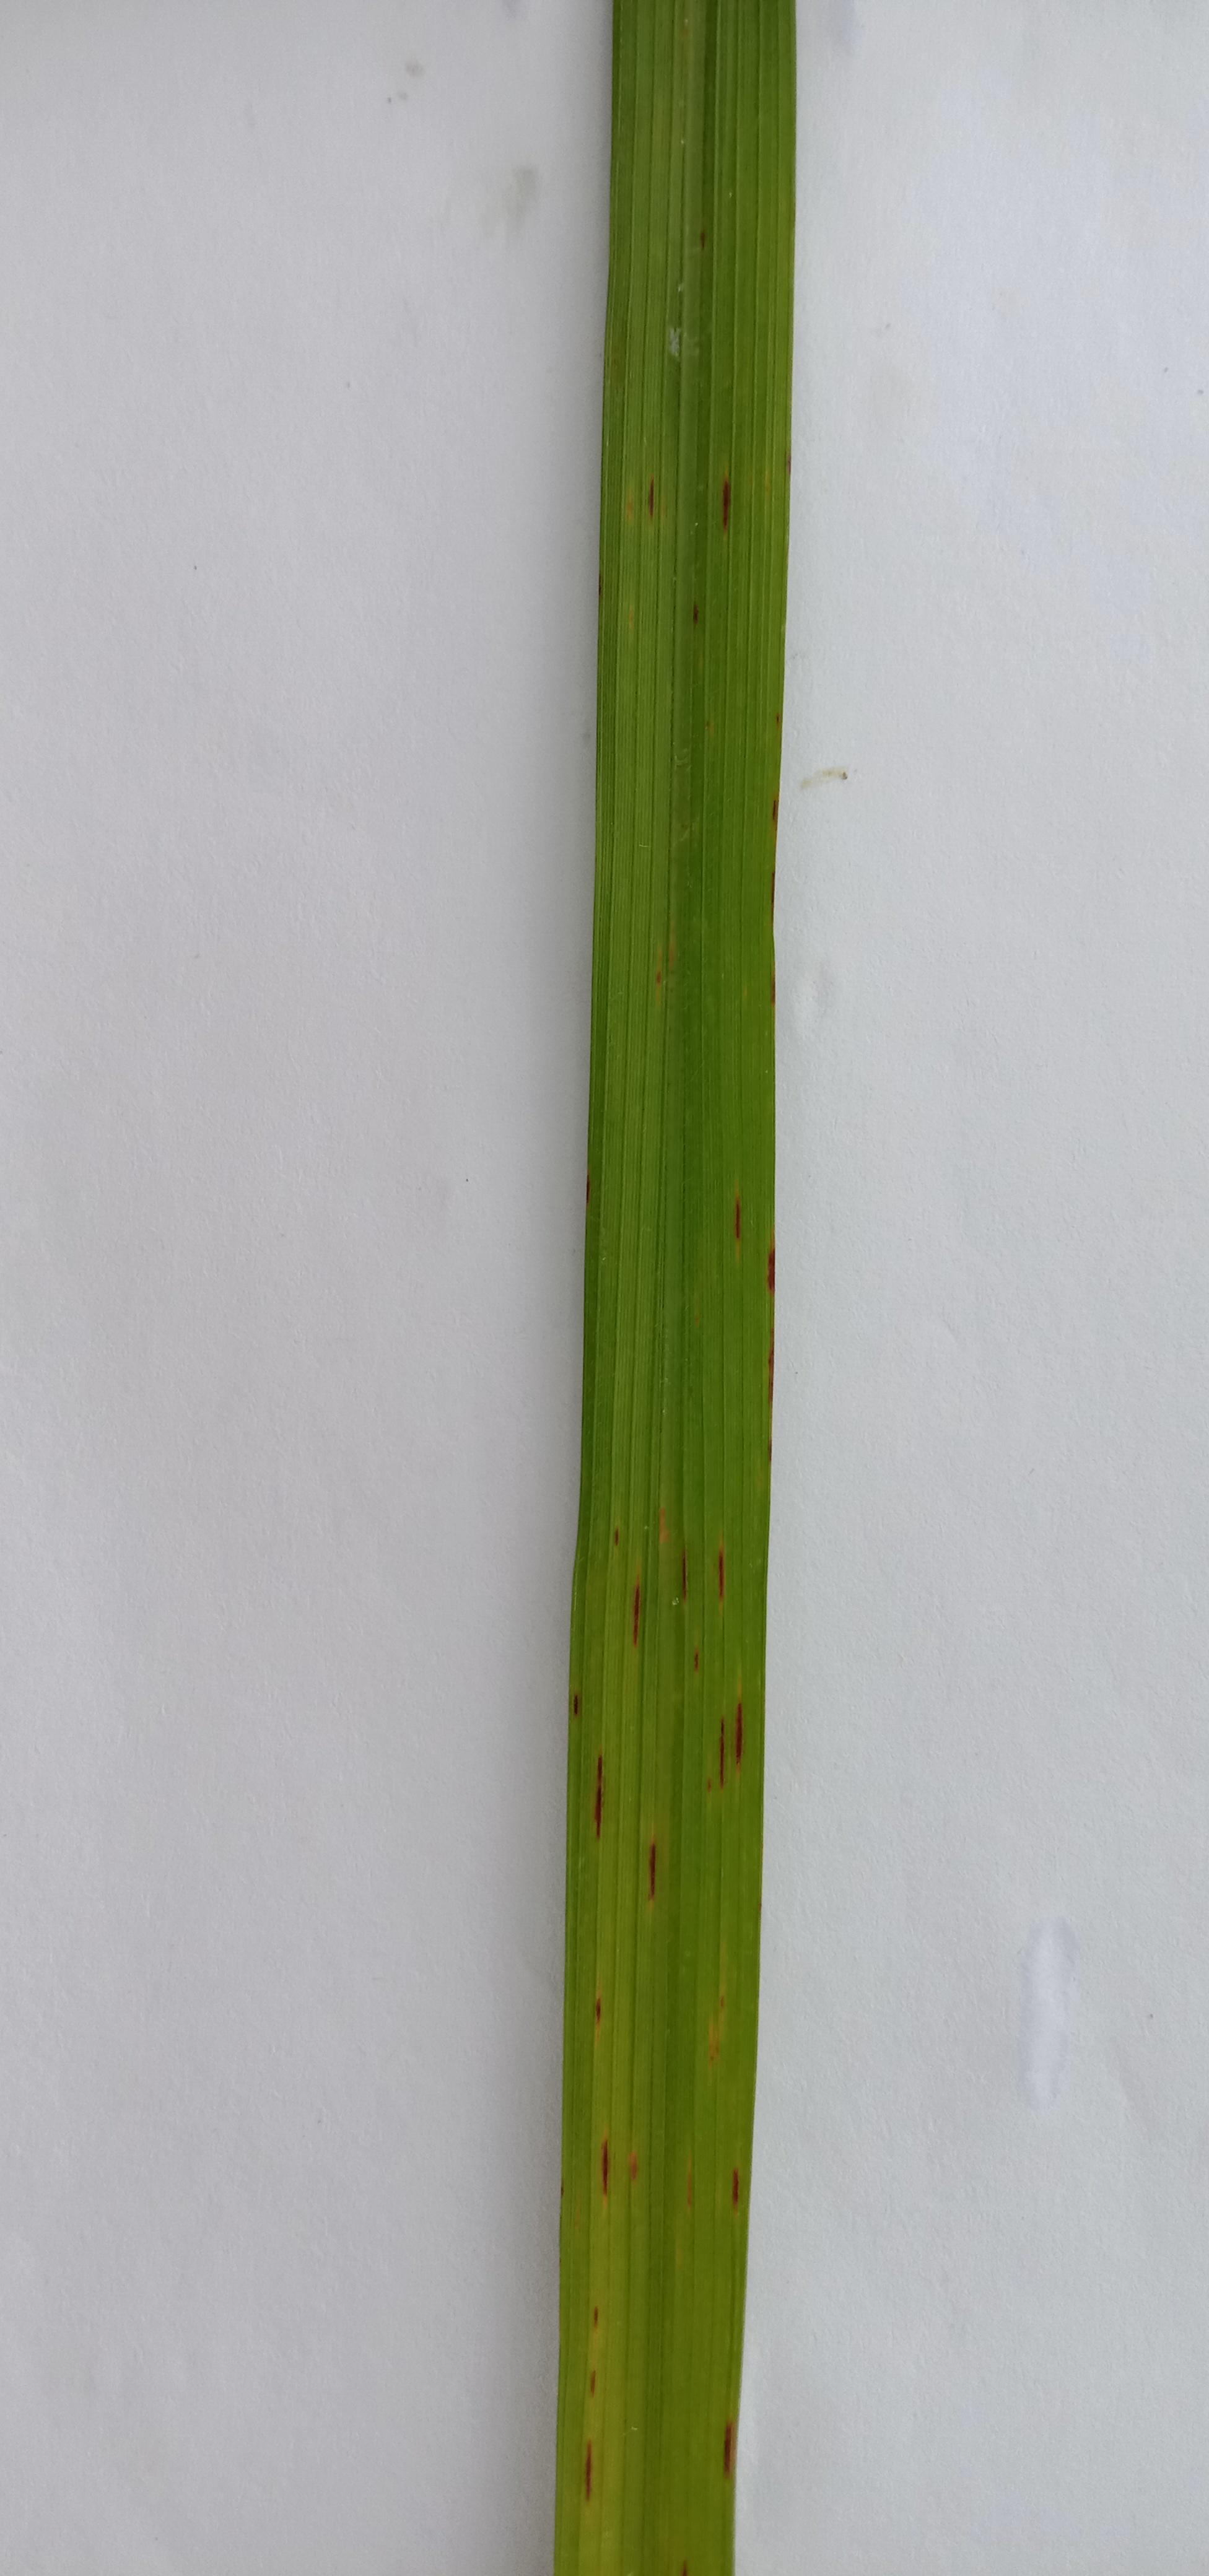
Label: Rice___Leaf_Blast